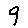
Label: 9